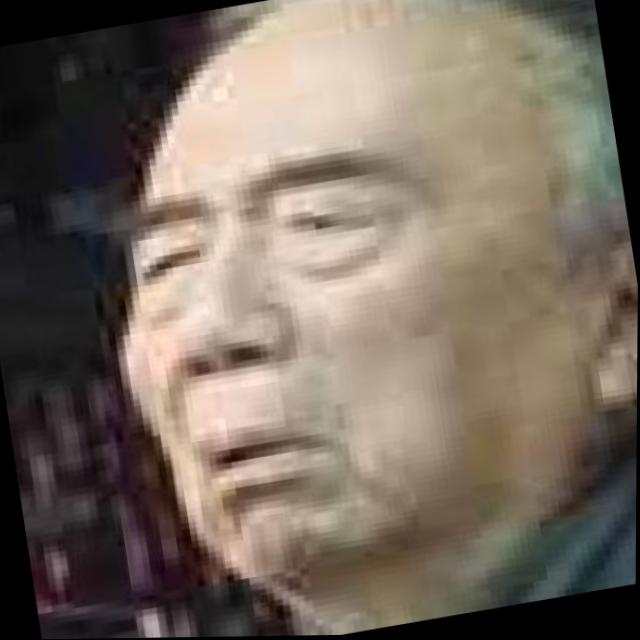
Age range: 65+